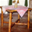
Label: table